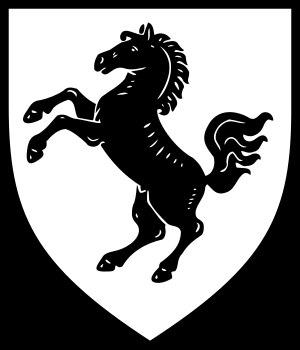
Le cheval de Saxe est un motif héraldique. Il représente le peuple saxon, l’ancien duché de Saxe et les entités politiques qui s’y rattachent, avant tout celles appartenant aux Guelfes. C’est aujourd’hui le motif du blason du Land de Basse-Saxe. Le cheval de Westphalie avec sa queue dressée, est le motif du blason traditionnel de la Westphalie et constitue aujourd’hui, sous celle forme un élément du blason du Land de Rhénanie-du-Nord-Westphalie. La région néerlandaise voisine de Twente et le comté britannique de Kent portent également ce motif sur leur écusson actuel.